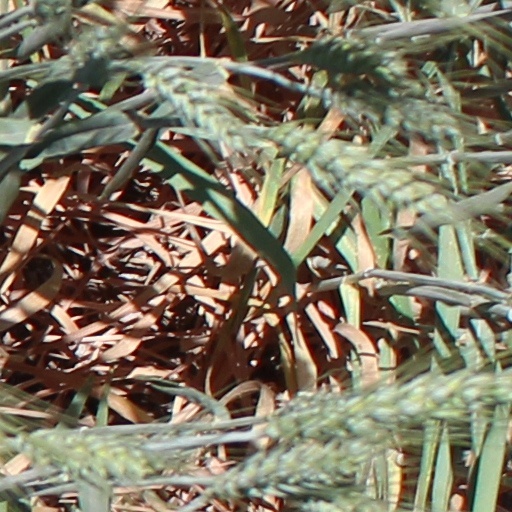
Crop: wheat